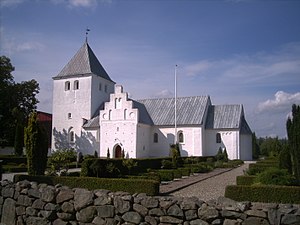
Estruplund Kirke
Set fra syd
Estruplund Kirke ligger på Djursland ved Estruplund i Rougsø Herred. Den er beliggende i Norddjurs Kommune.